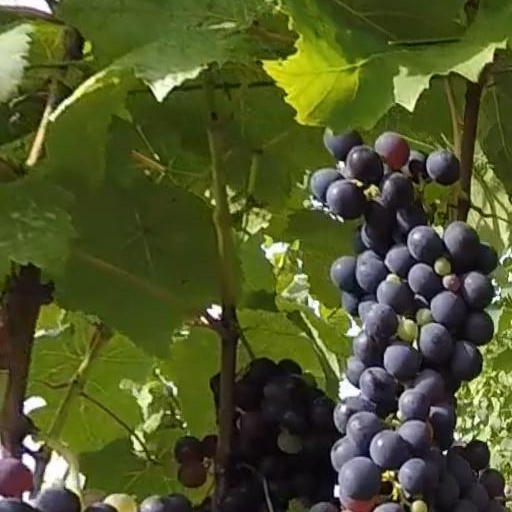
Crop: grape